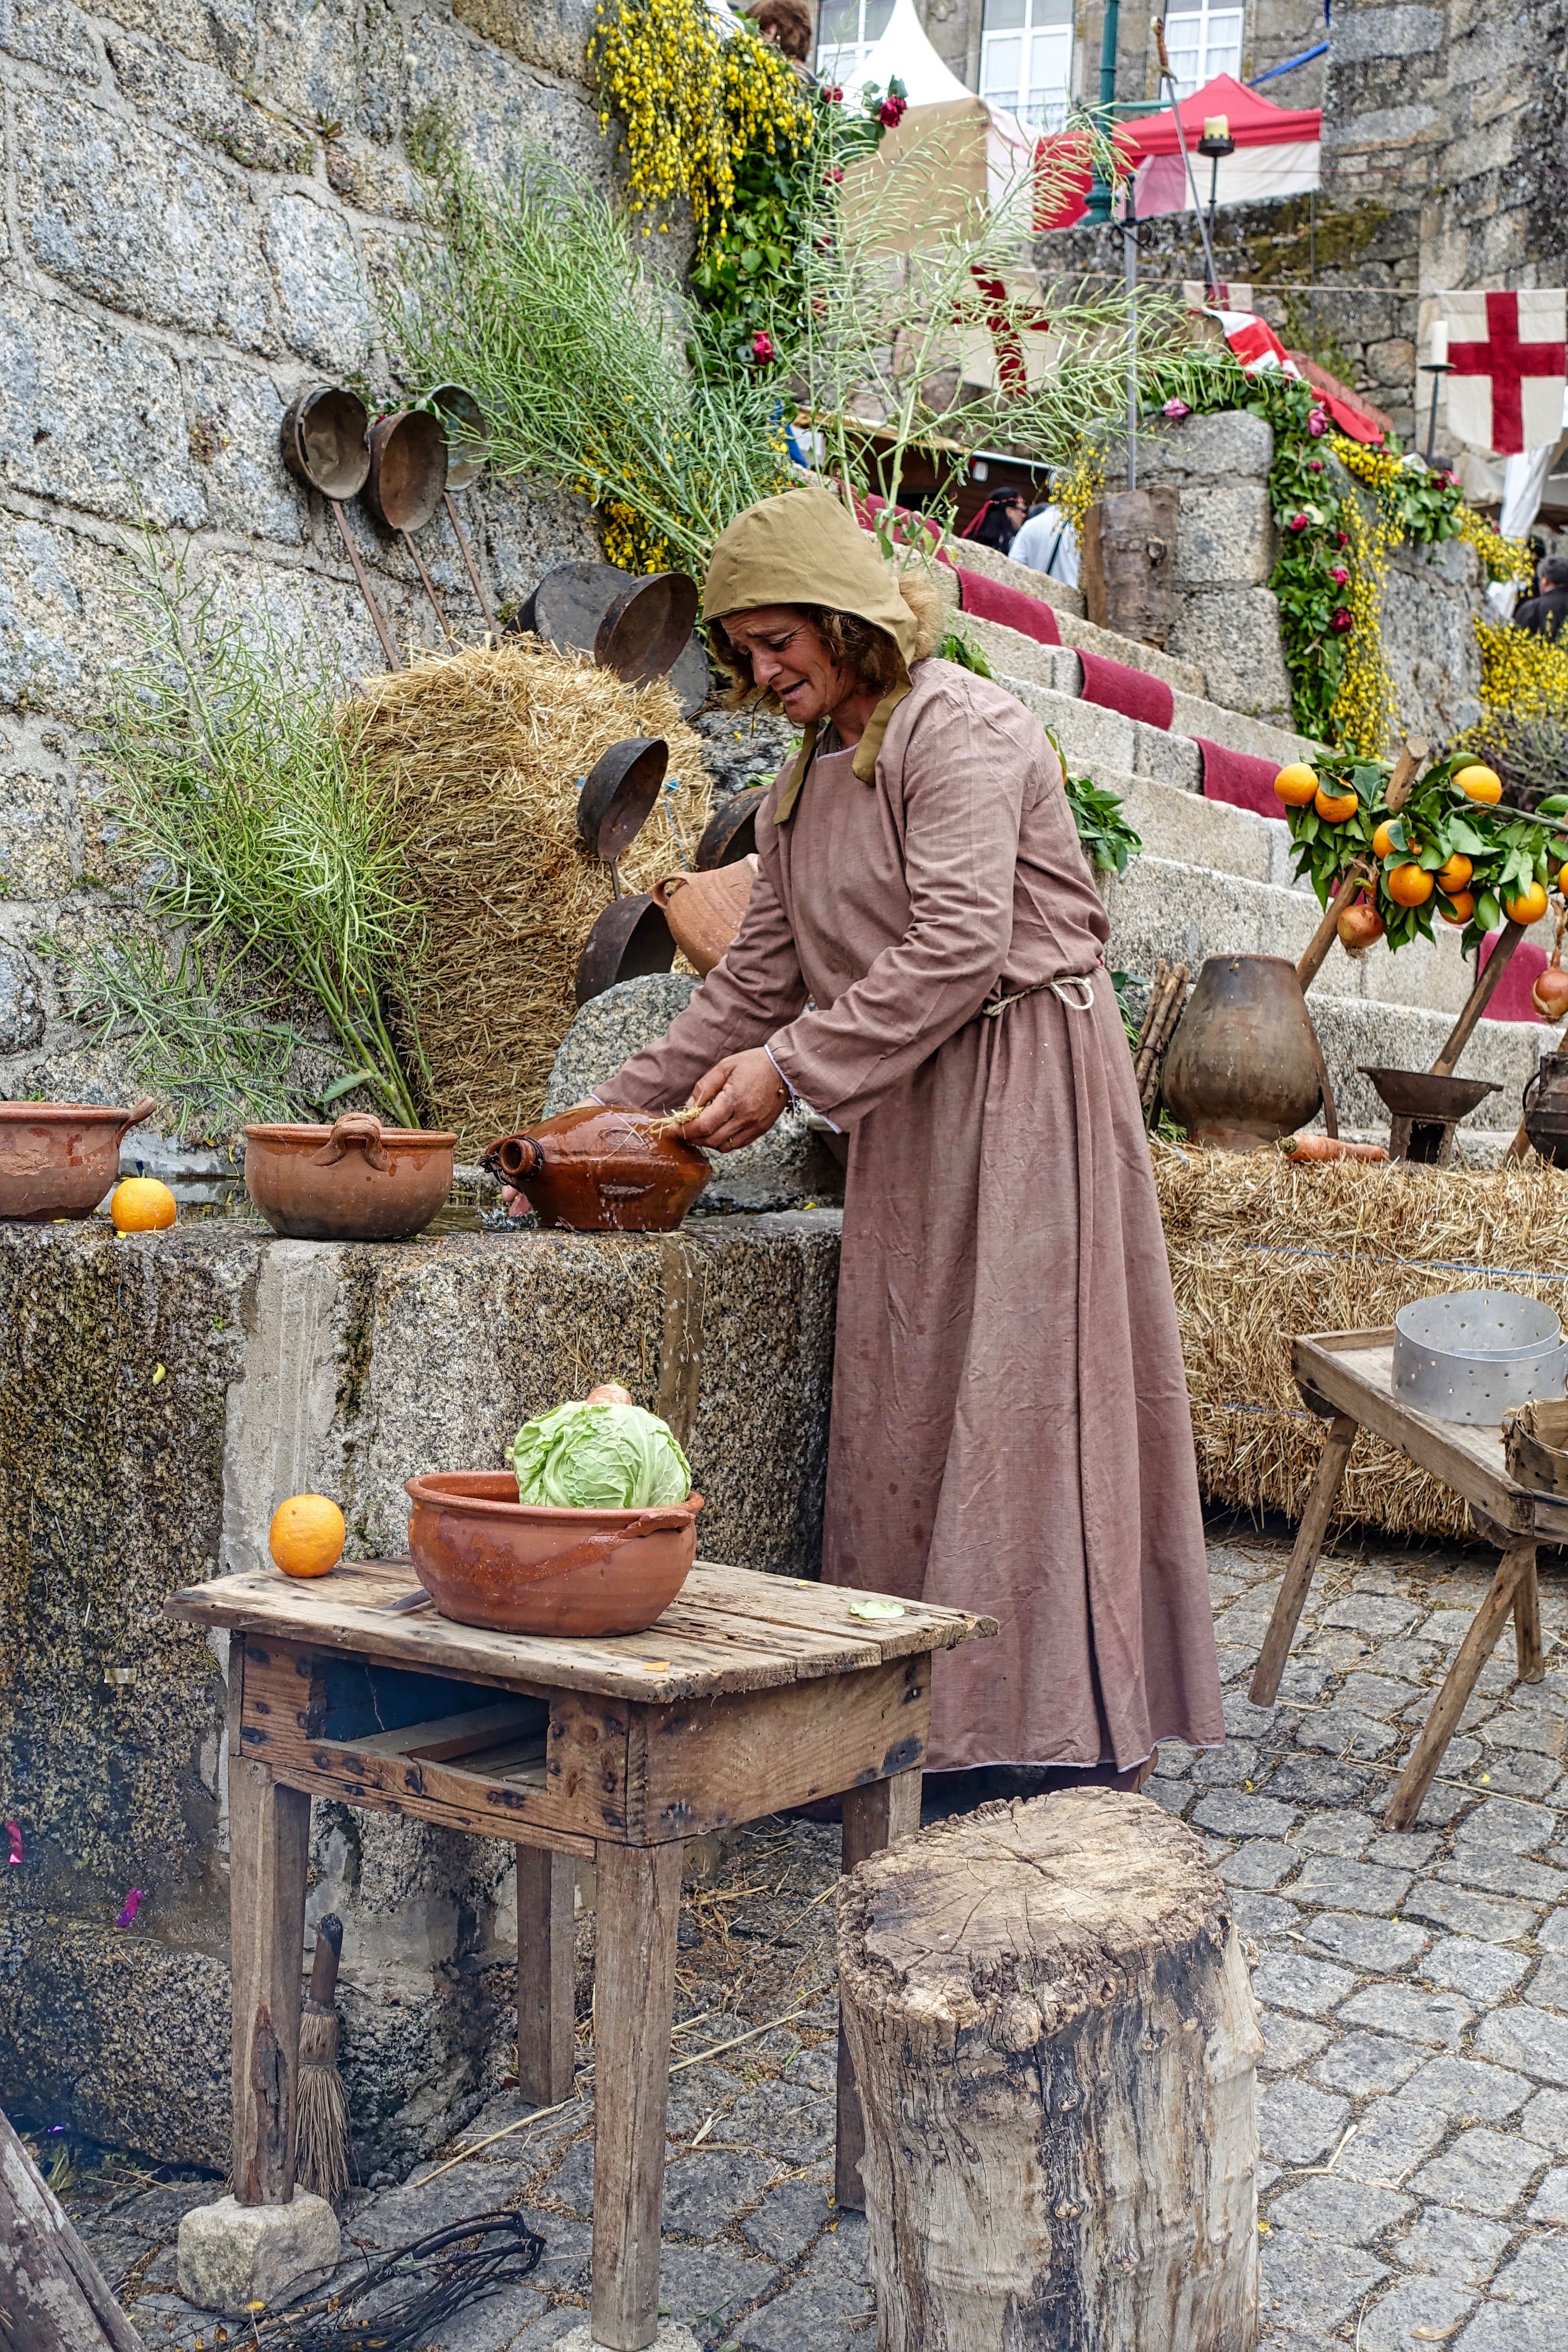
fruit, flower, spring, produce, fresh, market, christmas decoration, worker, temple, vegetables, traditional, trader